Cen Deguang

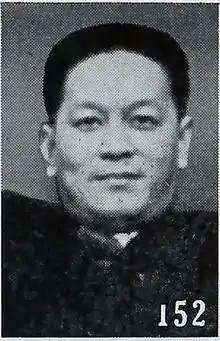
Cen Deguang as pictured in "The Most Recent Biographies of Chinese Dignitaries"

Cen Deguang (1897–?) was a politician of the collaborationist Wang Jingwei regime. He, along with Wang Jingwei, was considered by many Chinese to be a Hanjian, or traitor. Deguang claimed he was just following orders, since his friend Wang was his superior. He is from Guangxi, son of Cen Chunxuan.